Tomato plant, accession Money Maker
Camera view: tilt-top (135 deg); turntable rotation: 210 degrees
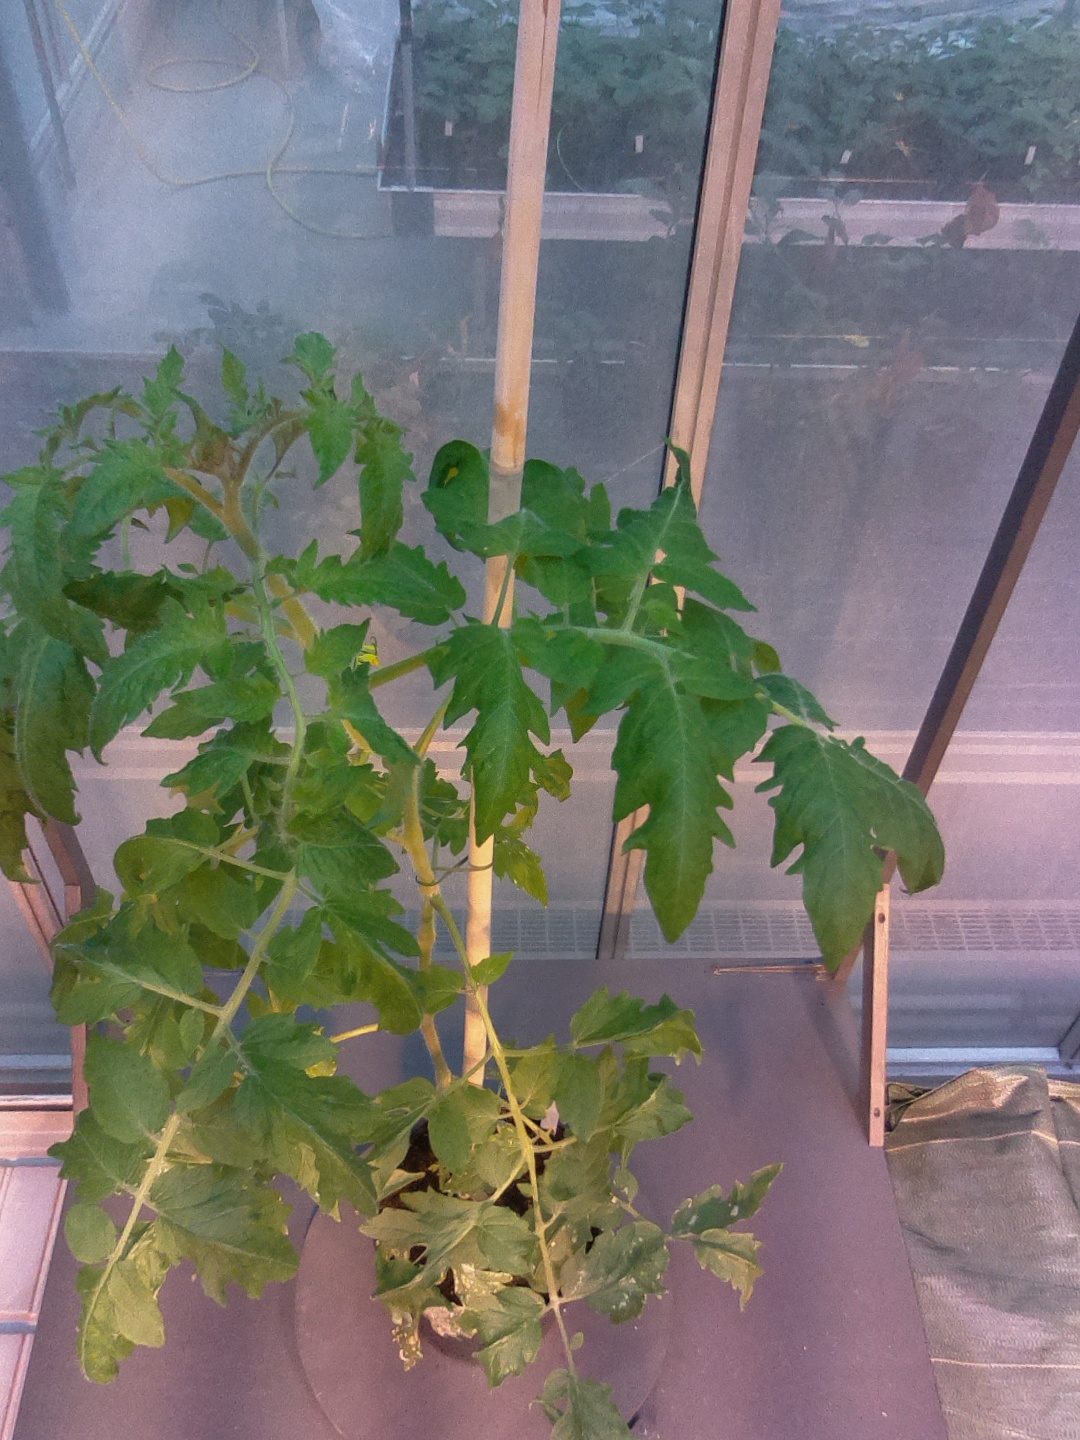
BBCH growth stage 60: First flowers open